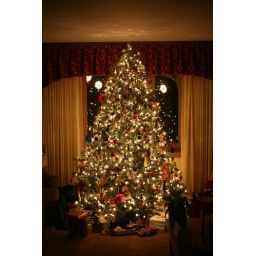
The Christmas tree at the Funke's house in Oak Forest, Illinois on December 27, 2008. (Jay Grabiec)